Architecture of Albania

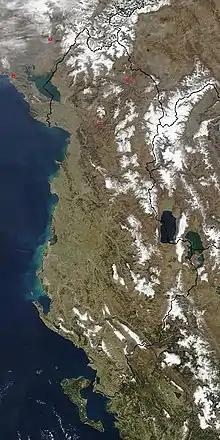
Topography of Albania.

Albania is a Mediterranean country, lying to the east of Italy, across the Adriatic Sea. Although the country occupies the southwestern portion of the Balkan Peninsula, bordered by Montenegro to the northwest, Kosovo to the northeast, North Macedonia to the east and Greece to the south and southeast. It has a varied and contrasting topography with high mountains, rocky shores, coastal wetlands, sandy beaches, steep canyons and gorges and islands of various shapes and sizes.